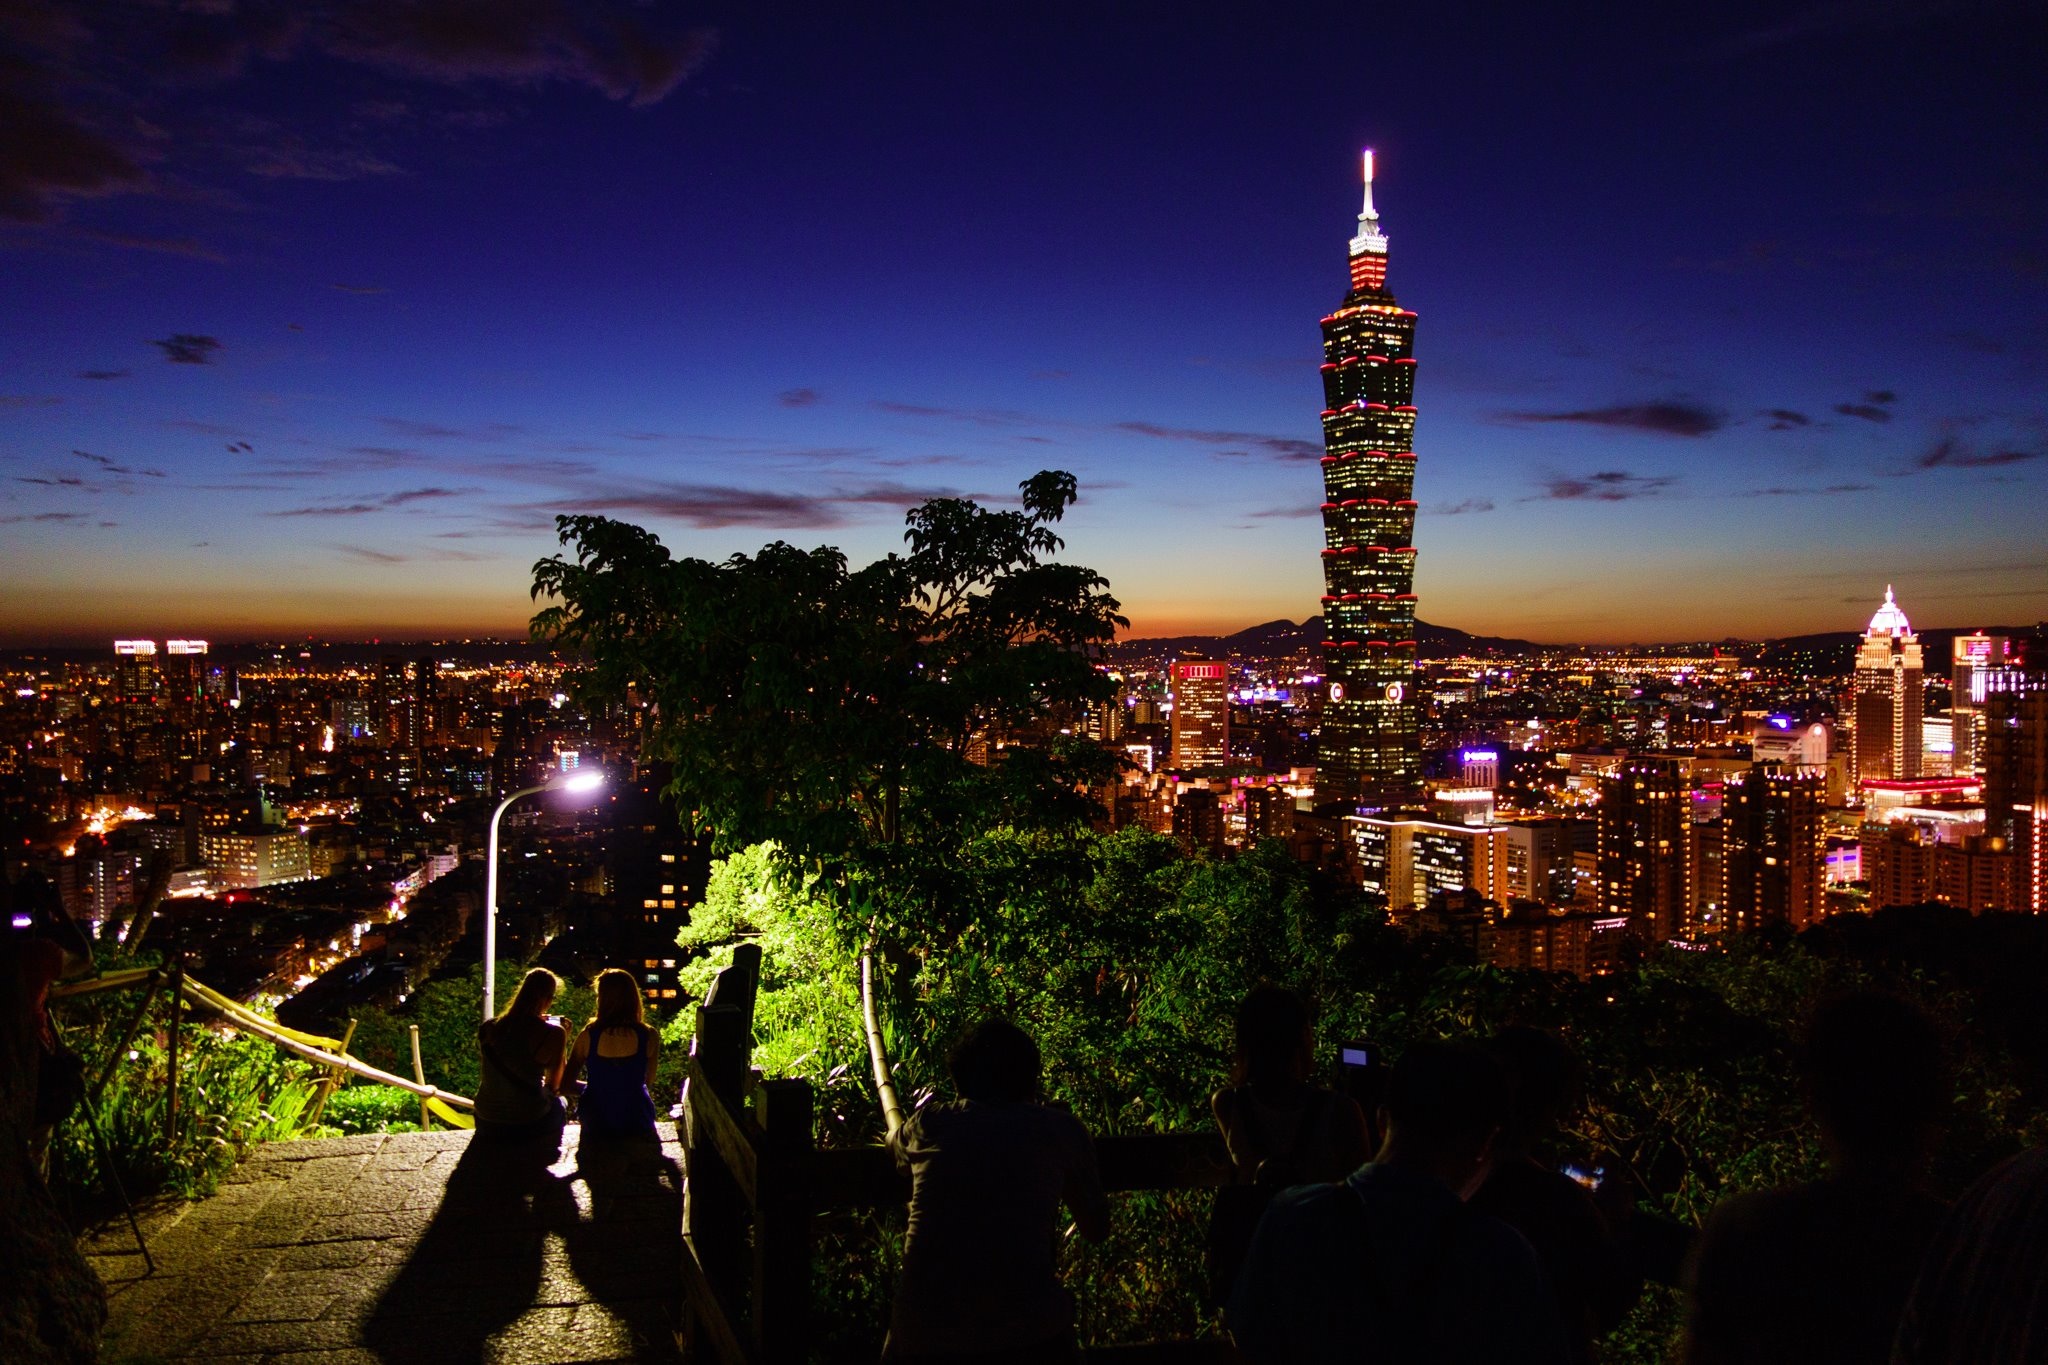
silhouette, light, skyline, night, city, cityscape, dusk, evening, landmark, nightlife, friend, human settlement